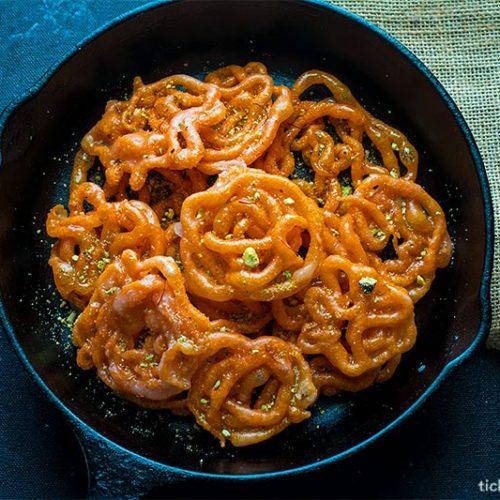
Dish: jalebi